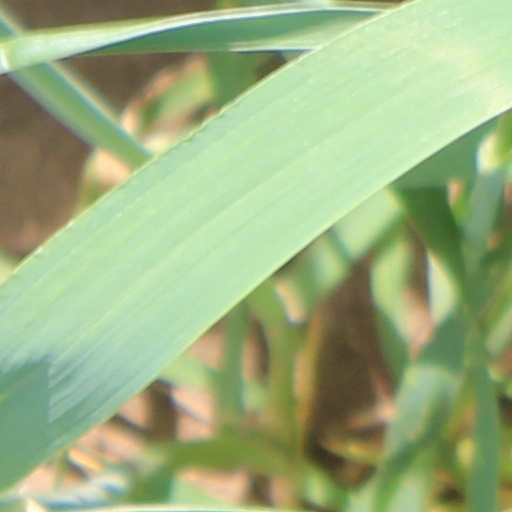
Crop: wheat